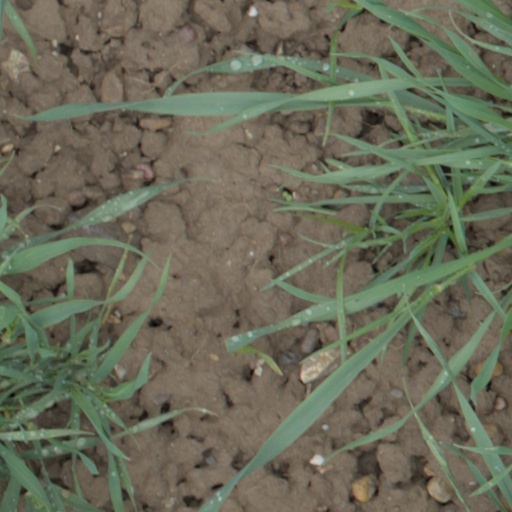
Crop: wheat